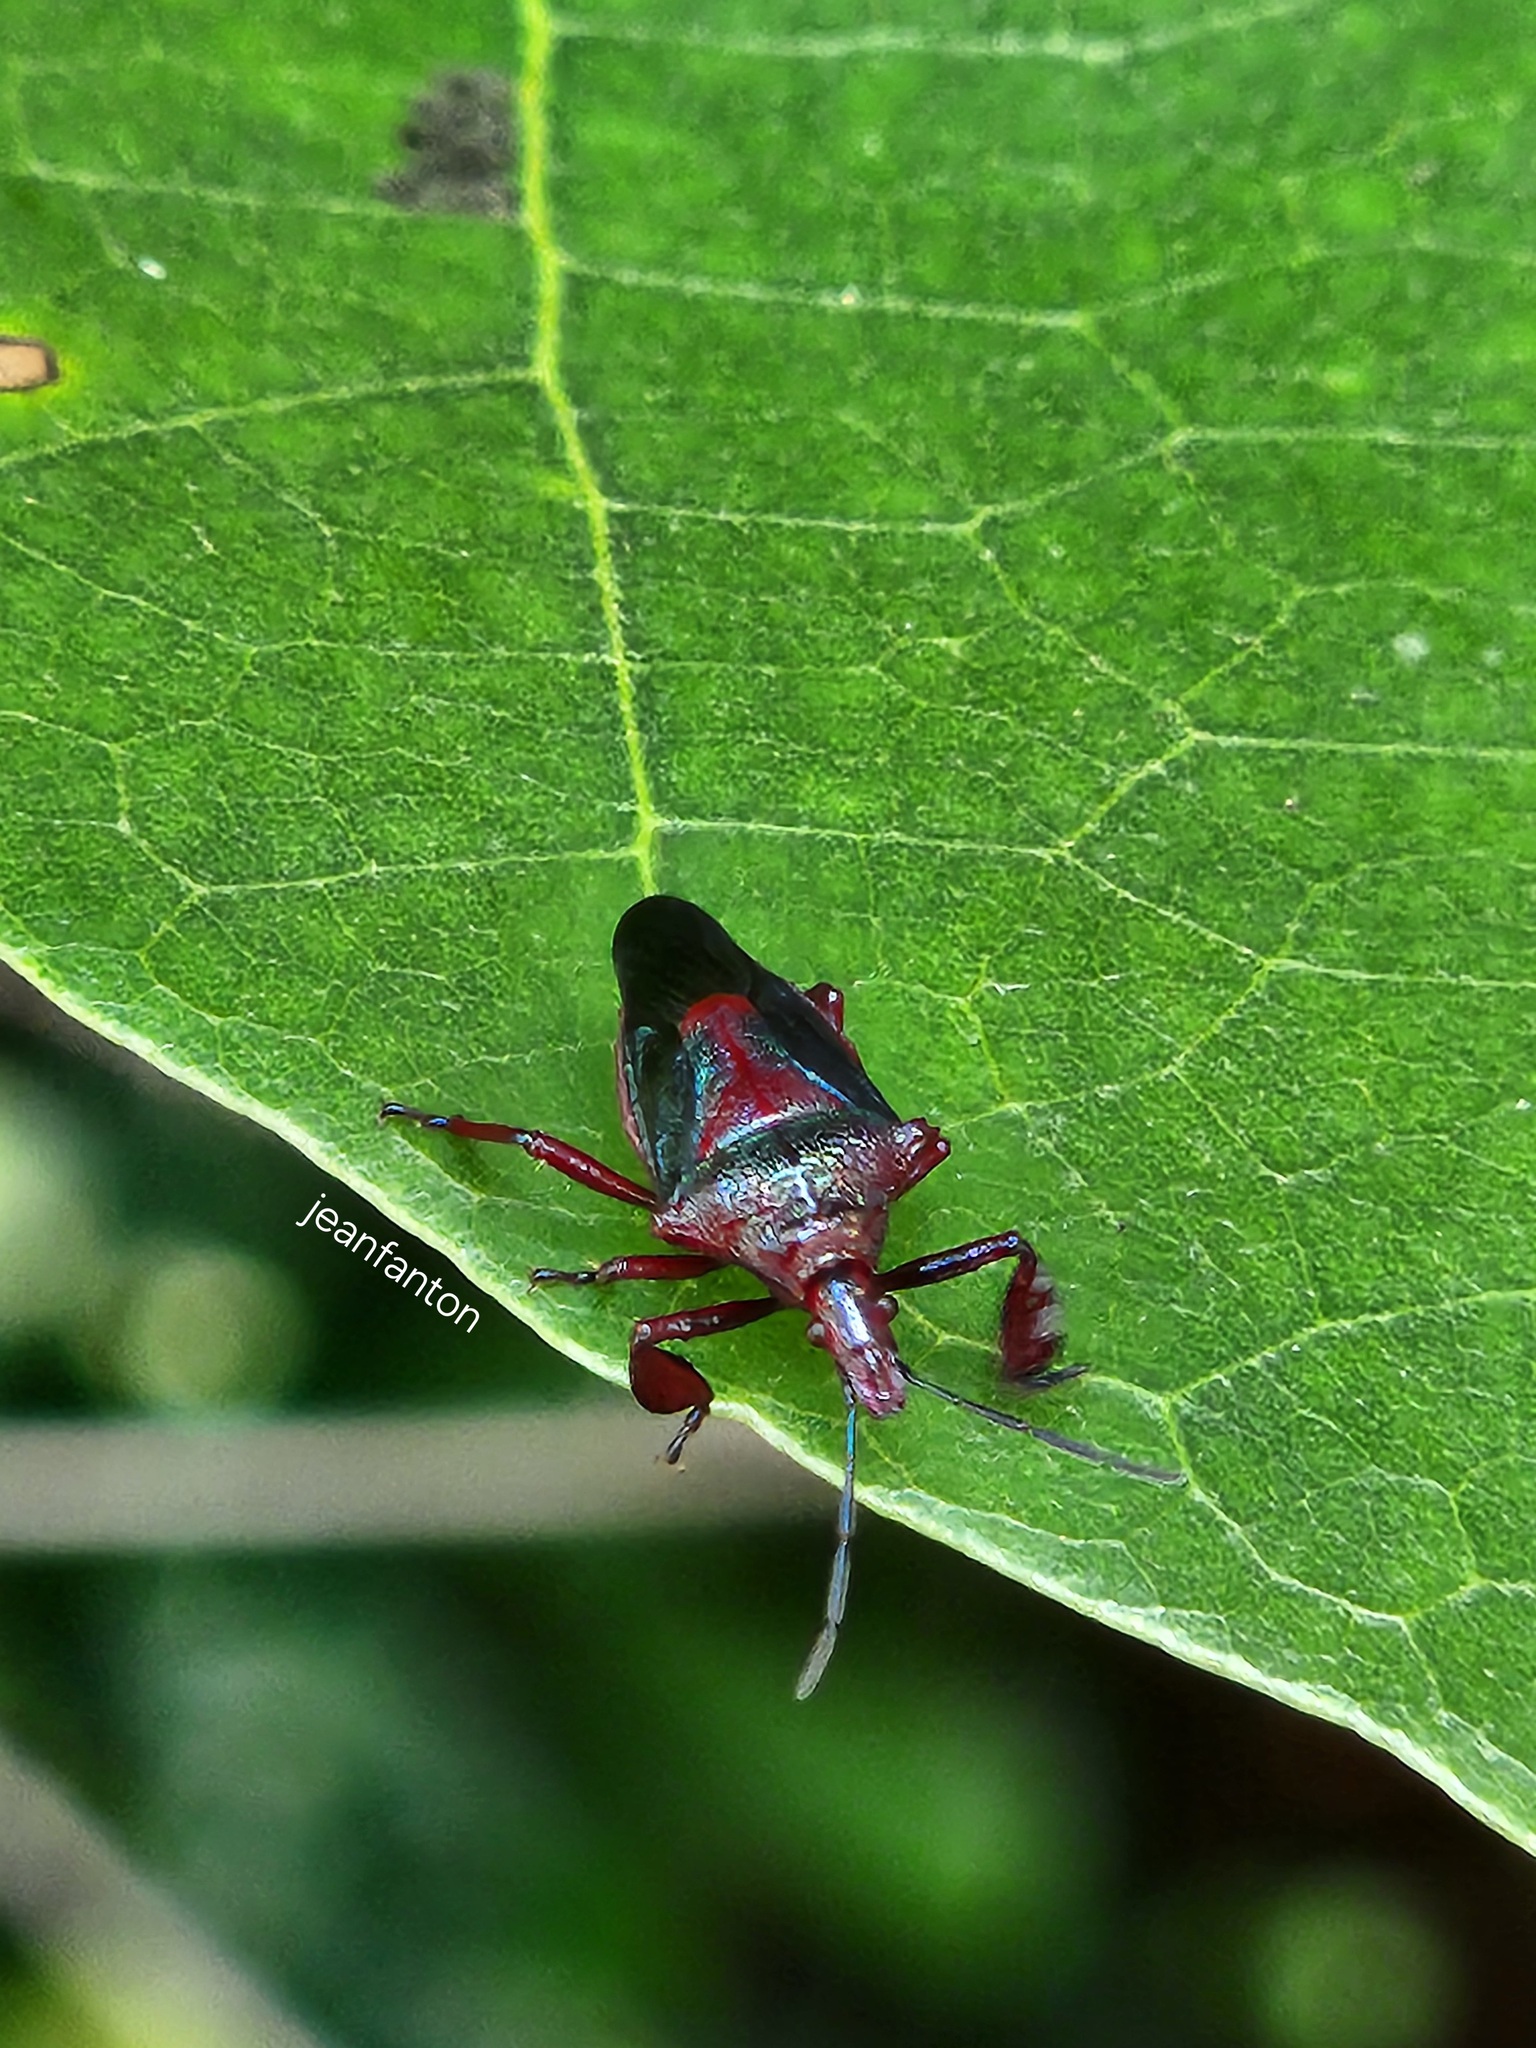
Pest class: stink_bug